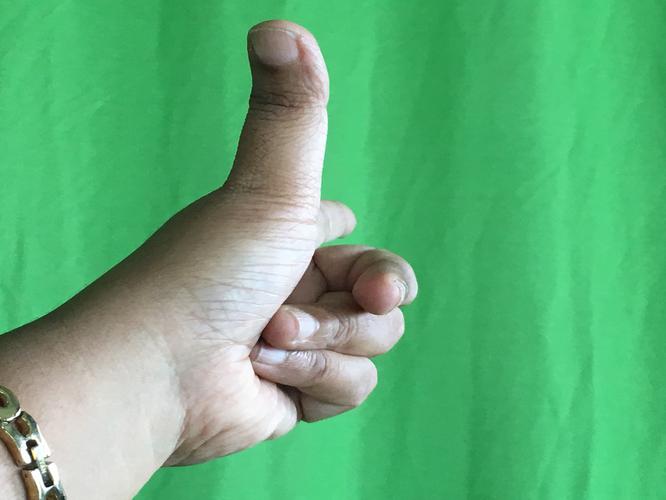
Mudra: Chandrakala
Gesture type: single_hand